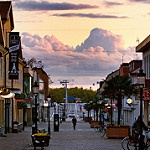
Scene: Outdoor